Bandini (film)

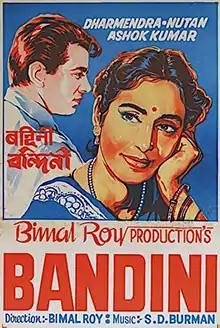

Bandini (translation: "Imprisoned") is a 1963 Hindi drama film directed and produced by Bimal Roy.It stars Nutan, Ashok Kumar and Dharmendra. The film tells the story of a woman prisoner serving life imprisonment for murder, Kalyani, the all suffering, selfless, sacrificing and strong, yet weak Indian woman. She must make a choice between two very different men, Devendra (Dharmendra), the loving prison doctor, and Bikash (Ashok Kumar), a man from her past.